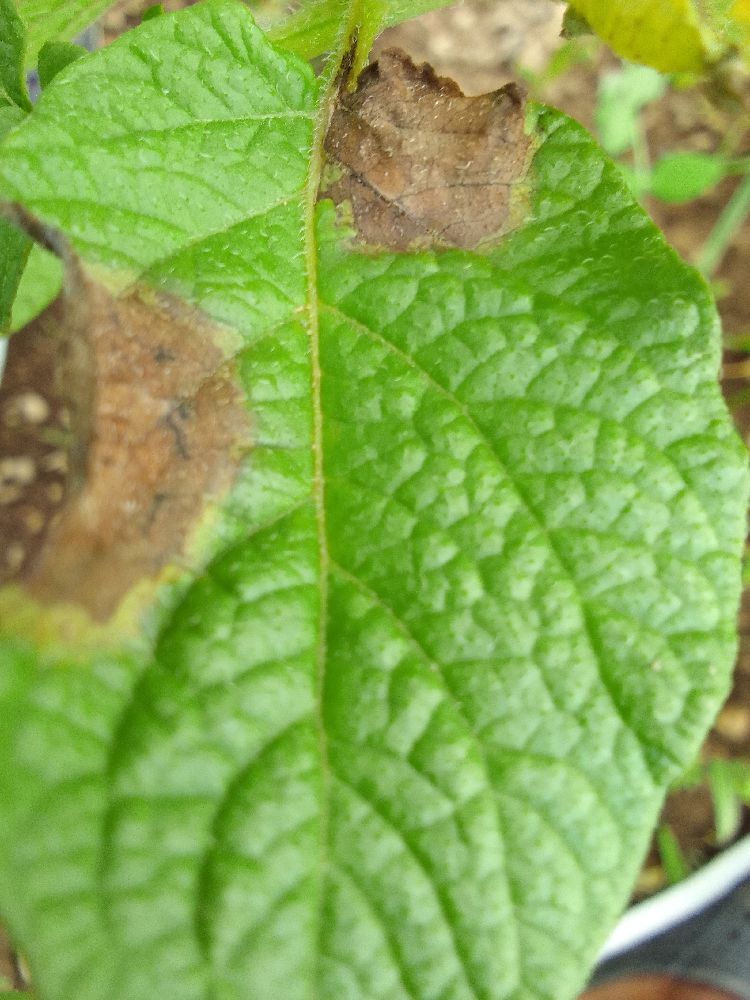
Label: Late blight